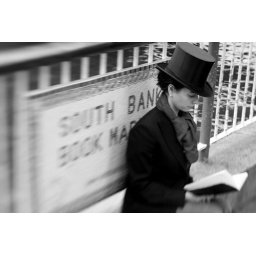
From a photo walk a while ago - Daniela in retro-gear by the South Bank book market in London.